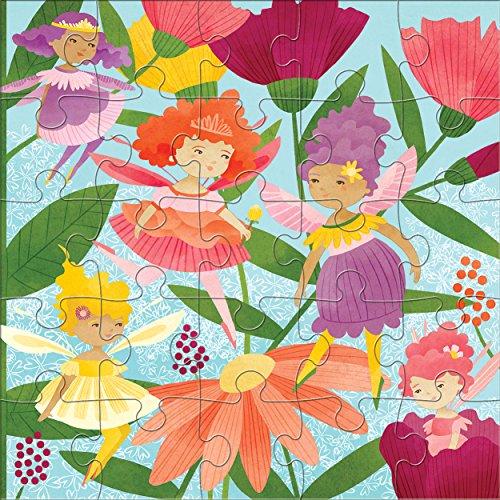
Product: Mudpuppy Fairy Friends Jumbo Puzzle, 25 Jumbo Pieces, 22”x22” – for Kids Age 2+ - Colorful Illustrations of Fairies – Thick, Sturdy Pieces - Convenient Rope Handle on Box
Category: Toys & Games | Puzzles | Jigsaw Puzzles
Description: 25-PIECE PUZZLE: The 25-piece jumbo fairy friends jigsaw puzzle is perfect for children ages 2 and up.
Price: $14.99
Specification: ProductDimensions:22x22x0.1inches|ItemWeight:1.65pounds|ShippingWeight:1.65pounds(Viewshippingratesandpolicies)|DomesticShipping:ItemcanbeshippedwithinU.S.|InternationalShipping:ThisitemcanbeshippedtoselectcountriesoutsideoftheU.S.LearnMore|ASIN:0735352046|Itemmodelnumber:9780735352049|Manufacturerrecommendedage:24months-4years